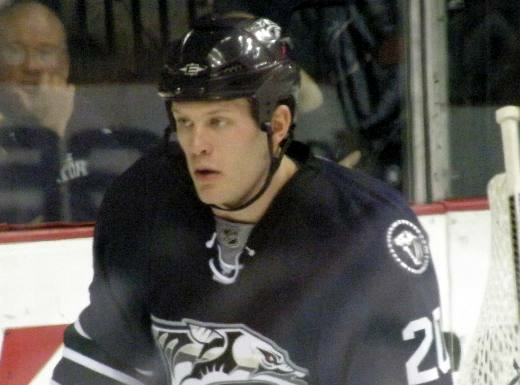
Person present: Yes